Muzio Tommasini

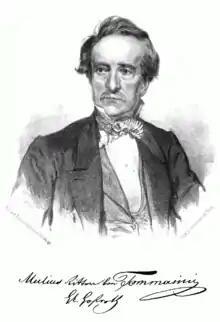
Muzio de Tommasini (1794-1879)

Muzio Giuseppe Spirito de Tommasini, sometimes referred to as Muzio Tommasini or as Mutius von Tommasini (4 June 1794 – 31 December 1879) was a botanist and politician born in Trieste when it was part of the Holy Roman Empire.